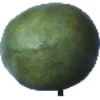
Label: mango